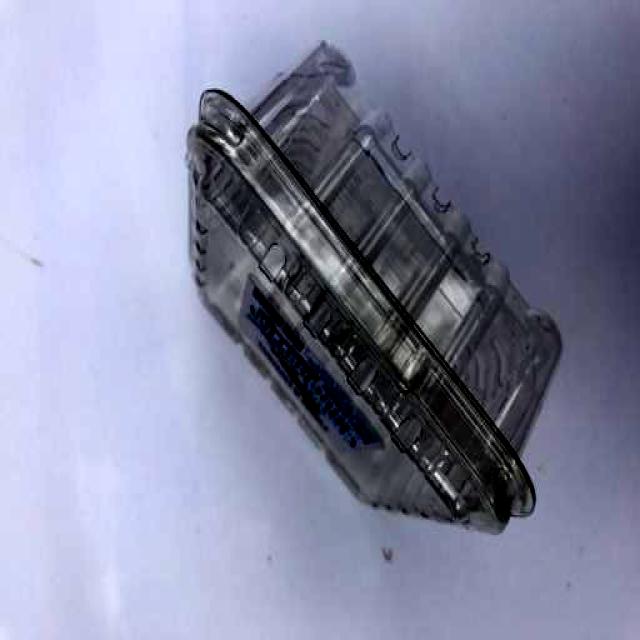
Label: Plastic